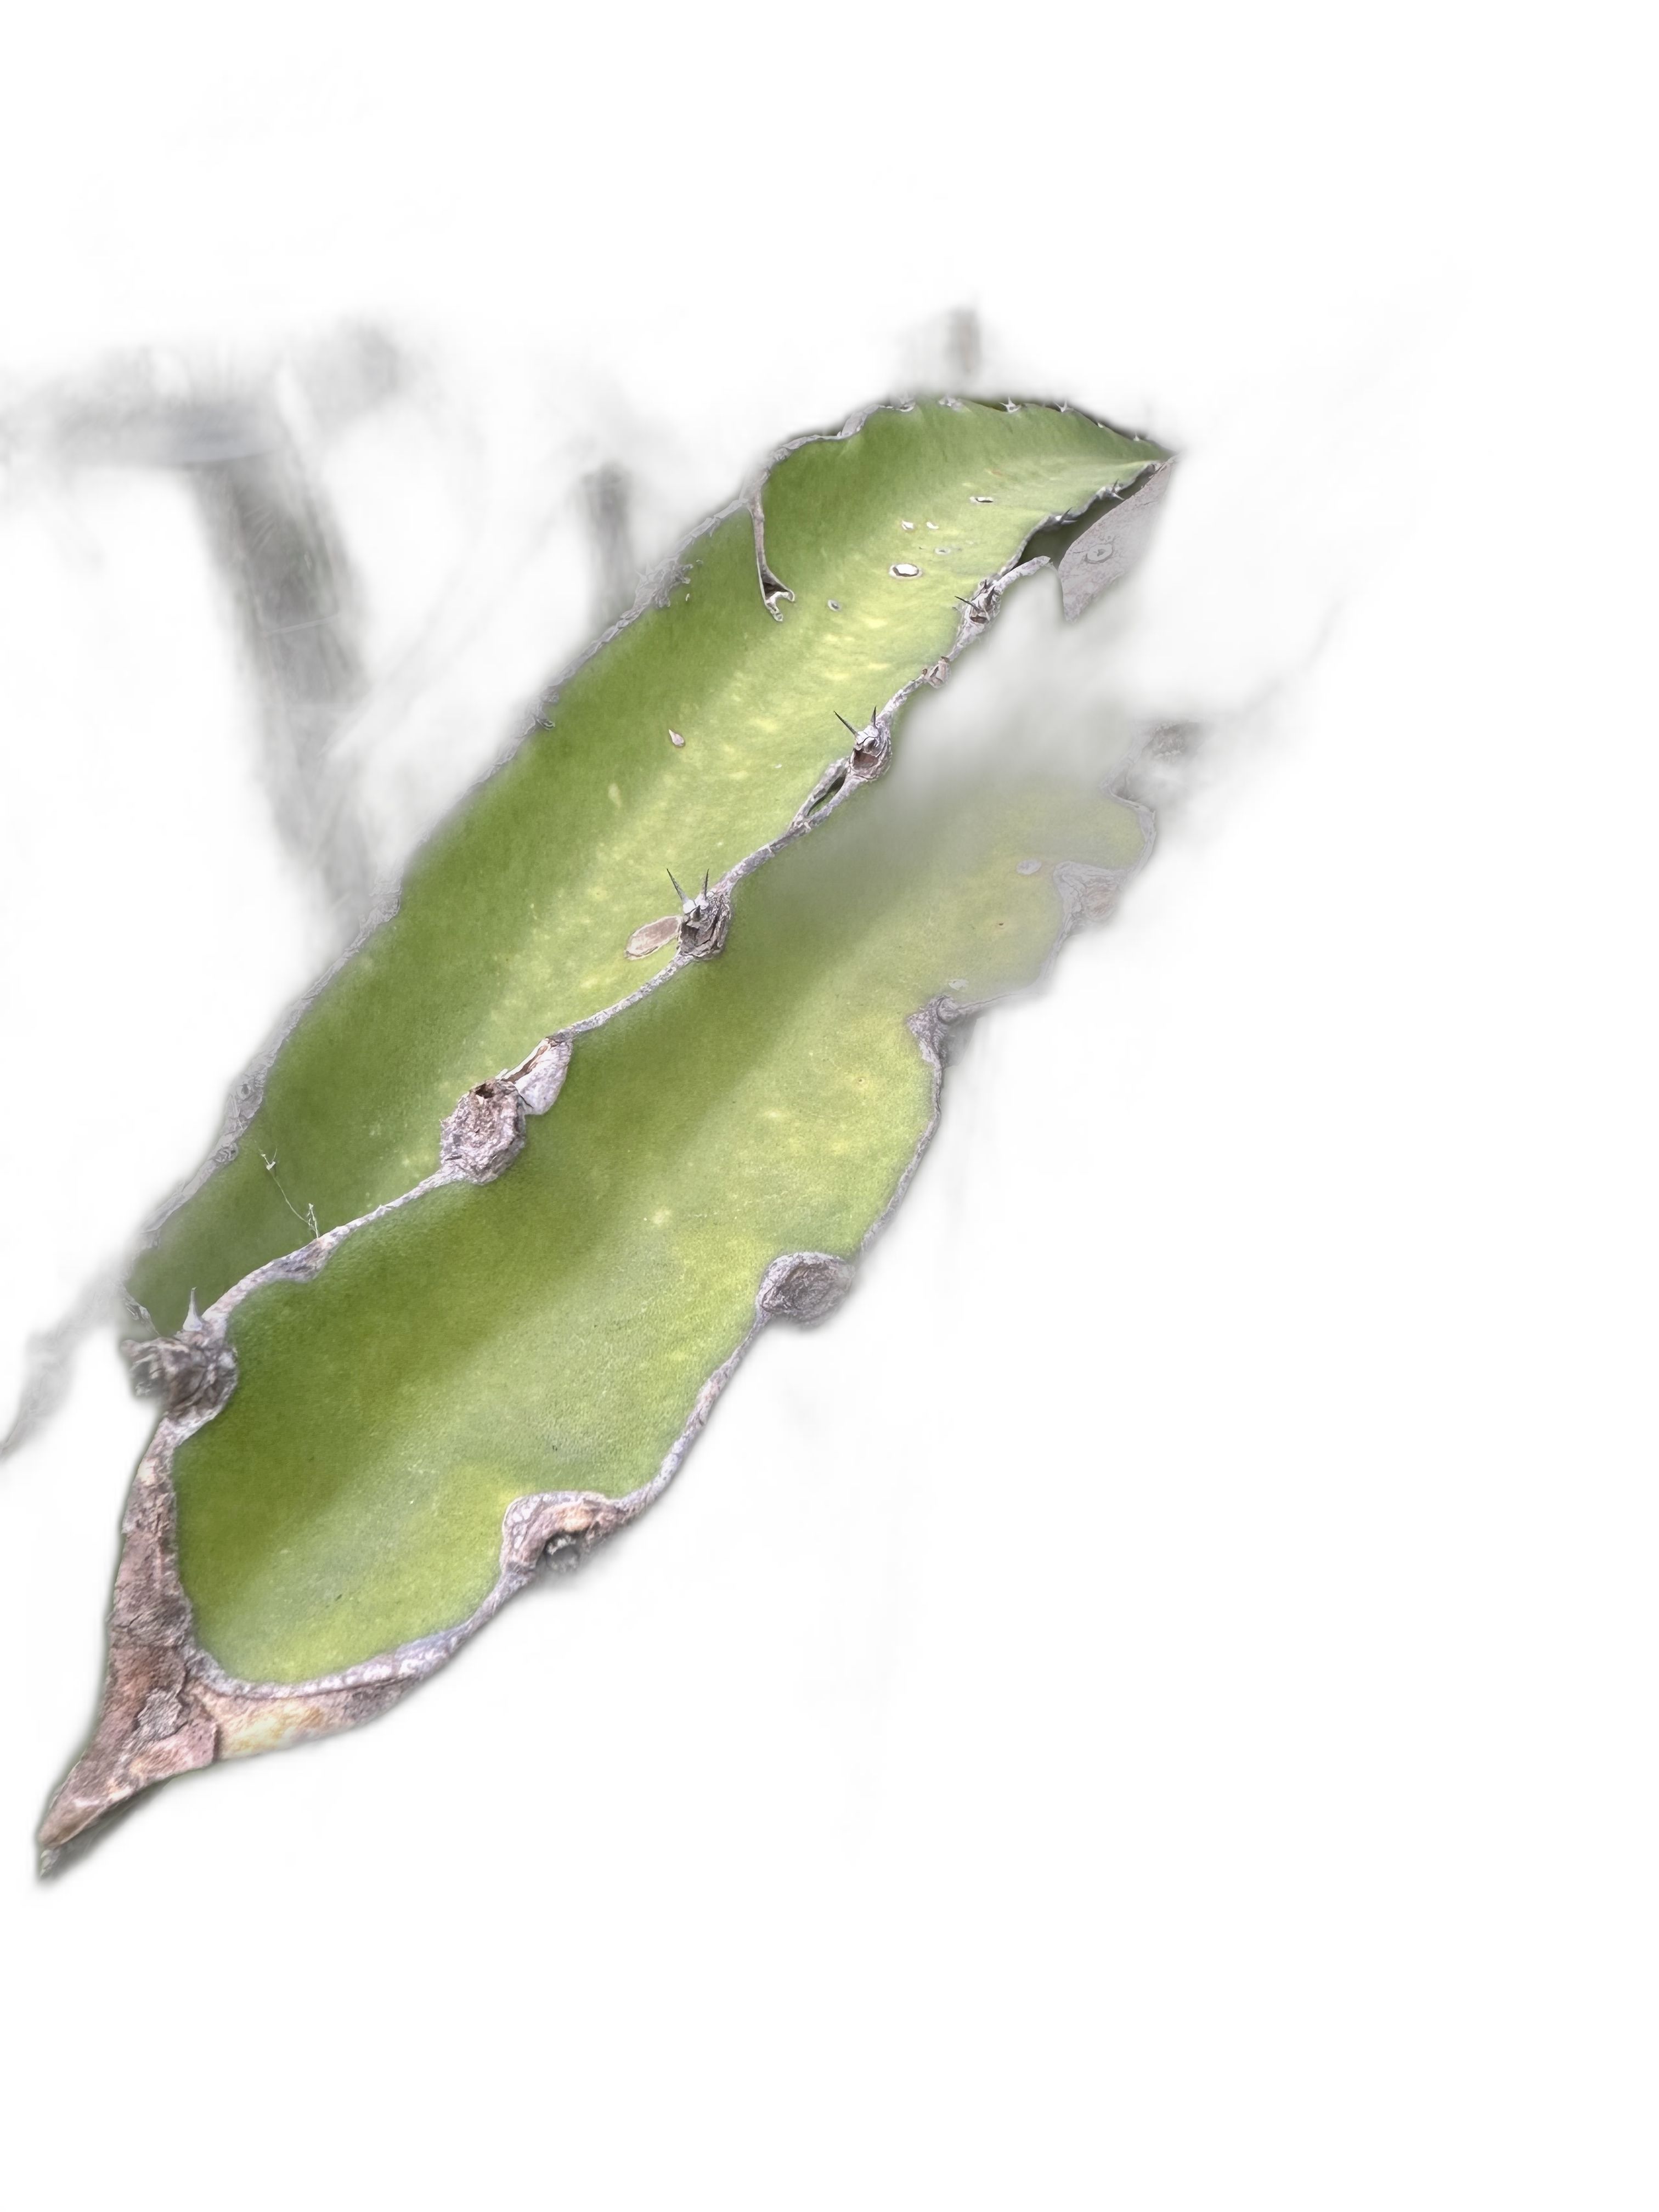
Label: Good leaf